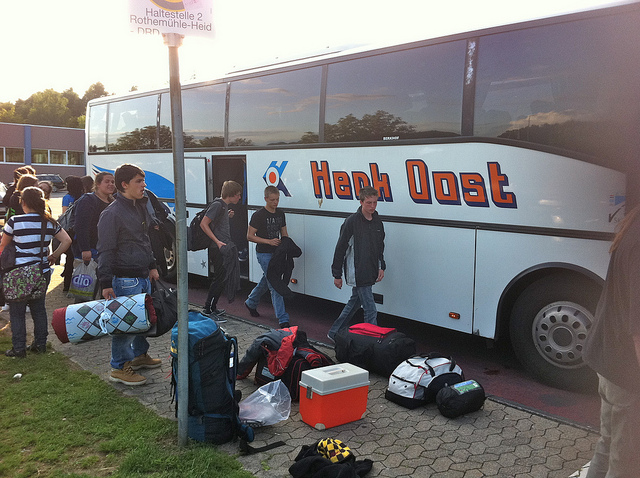
A group of young people loading their luggage into a bus

People outside of a large tour bus grabbing gear

A group of tourists stands with their luggage beside a chartered bus.

Young people and their luggage by a tour bus

A group of kids is waiting to load their belongings onto a bus.